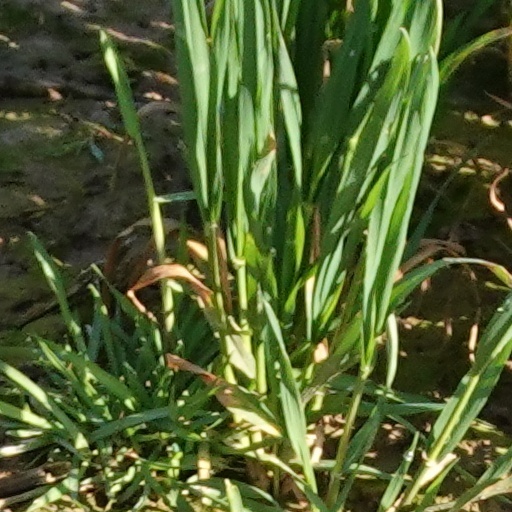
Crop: wheat